Presentation of Colours

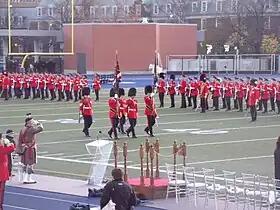

With the regimental colonel-in-chief usually being the reviewing officer during the ceremony (other instances include members of the royal family in the United Kingdom / Commonwealth realms, the governor-general representing the royal family, the crown prince or king such as the one in Malaysia and Brunei, and or the president/head of state for other countries or in other cases the service branch or armed forces chief from the armed forces or service branches in these countries), upon their arrival, a royal salute (or presidential salute) from the regiment is executed, and then the guest inspects the combined guard of honour from the regiment as the band plays a slow march, in addition to the optional firing of a 21-gun salute. If the guest is a military general or flag-ranked officer, a general salute is executed by the formation before the inspection can begin.